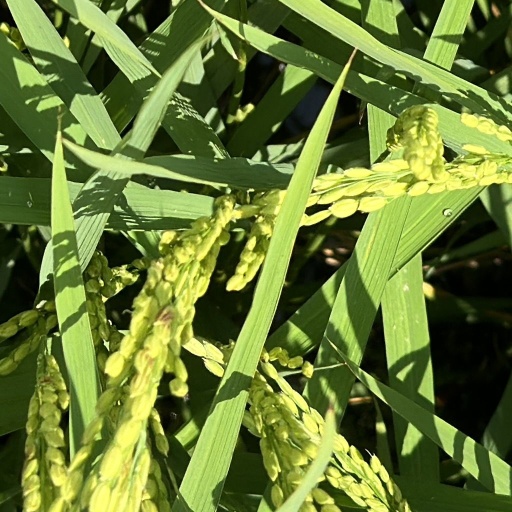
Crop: rice